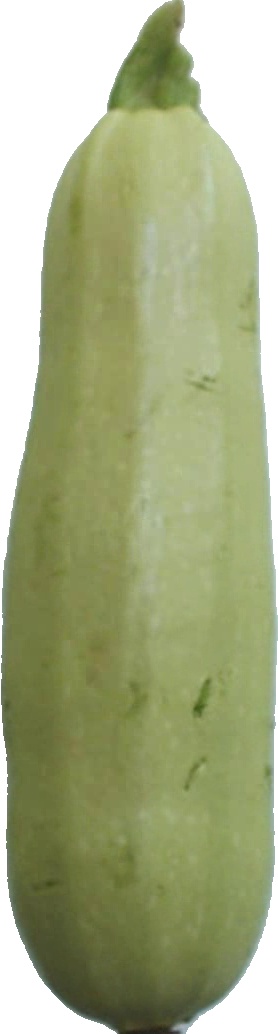
Label: zucchini_1